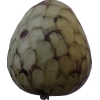
Label: cherimoya